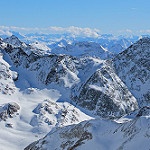
Label: glacier